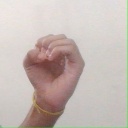
अक्षर: ऊ